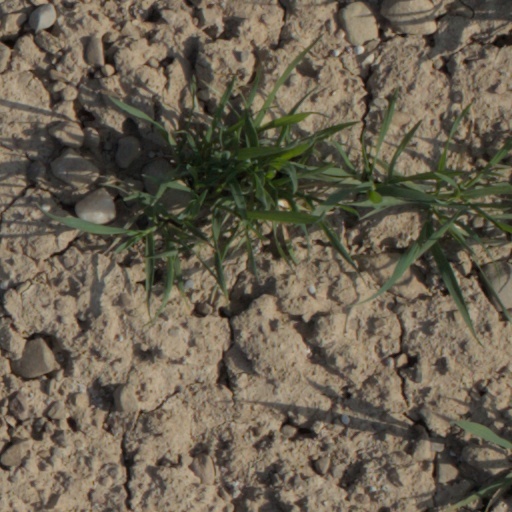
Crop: wheat